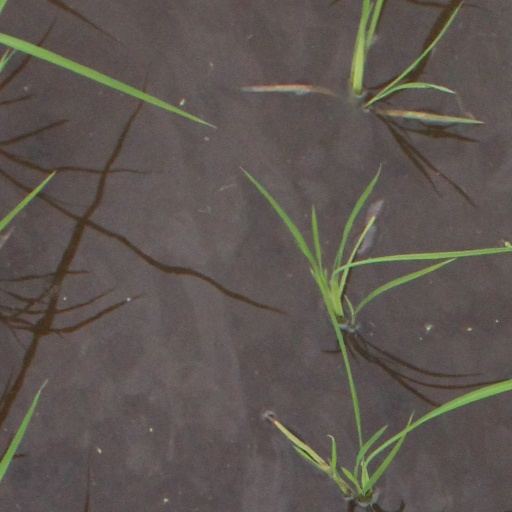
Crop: rice